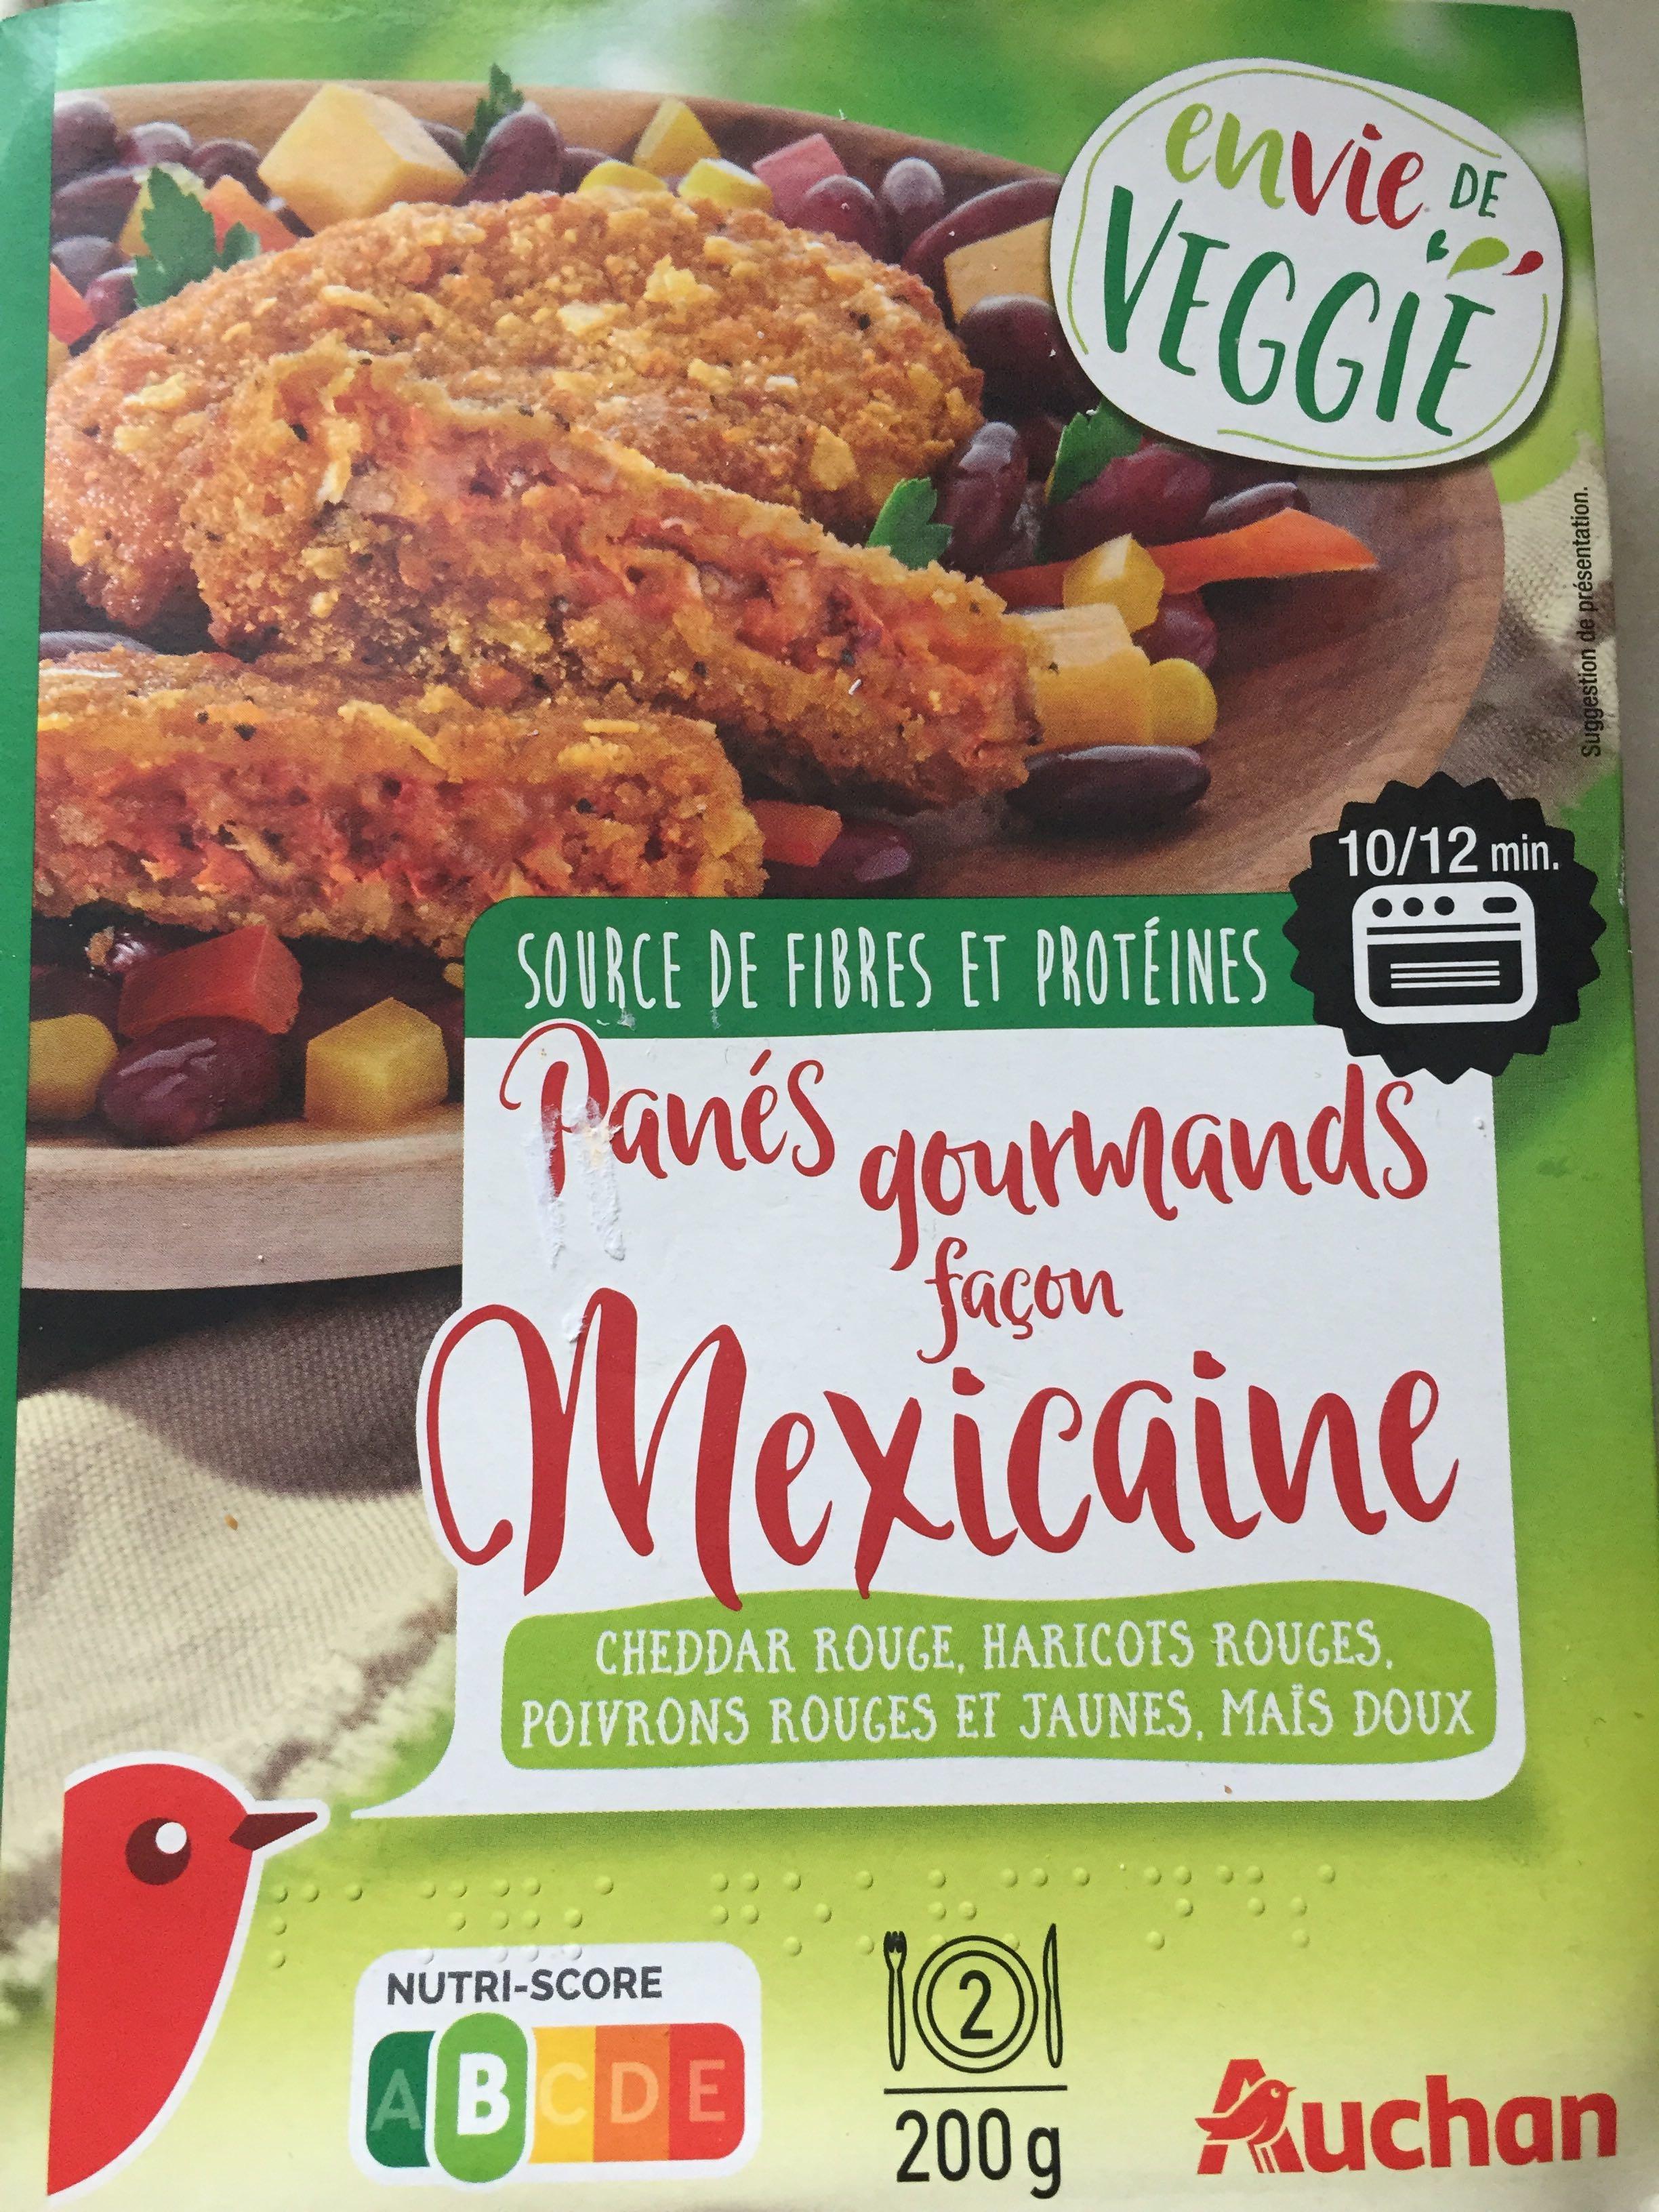
Nutri-Score label: nutriscore-b